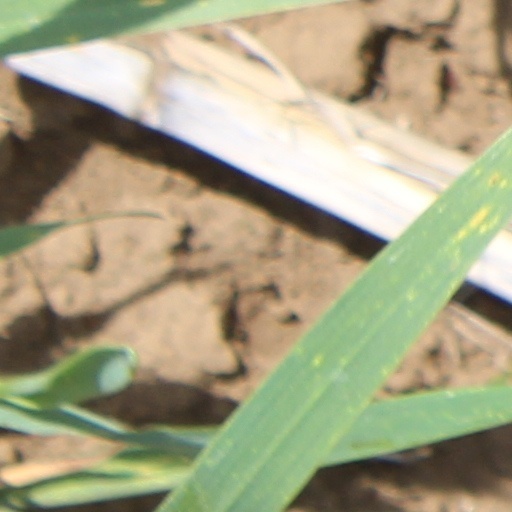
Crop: wheat